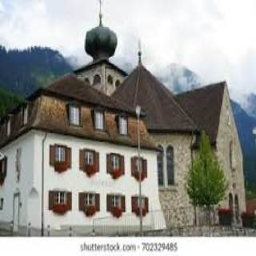
Triesenberg